Ramsay-Steel-Maitland baronets

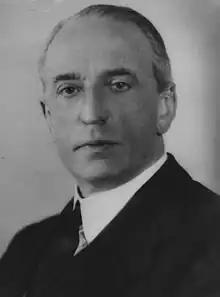
Sir Arthur Steel-Maitland, 1st Baronet

The Steel-Maitland, later Ramsay-Steel-Maitland Baronetcy, of Sauchie in the County of Stirling, was a title in the Baronetage of the United Kingdom. It was created on 30 March 1935 for the Conservative politician Arthur Steel-Maitland. The title was inherited successively by his two sons and became extinct on the death of the third Baronet in 1965.